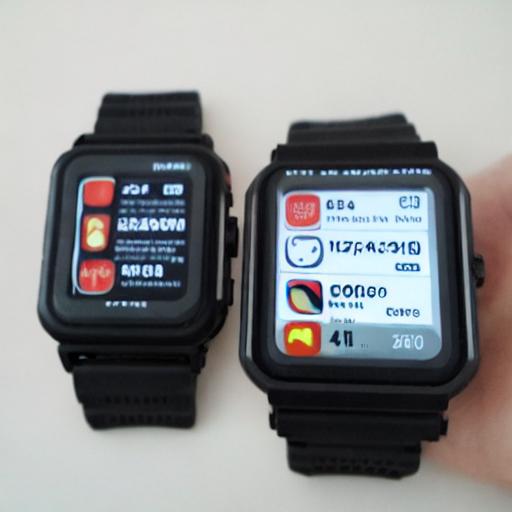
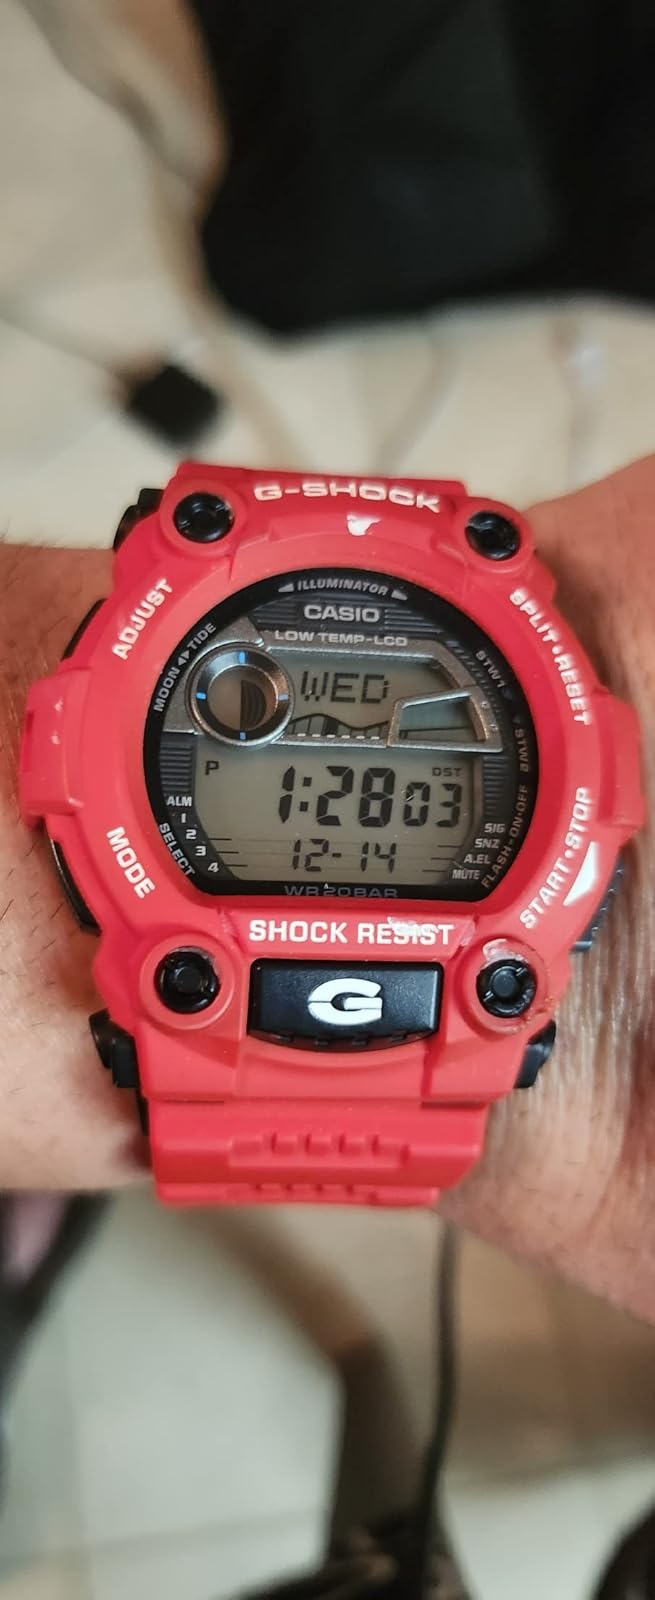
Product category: accessories_watch
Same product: no